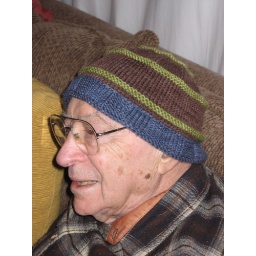
Grandpa Ted in striped hat